Louis Grell

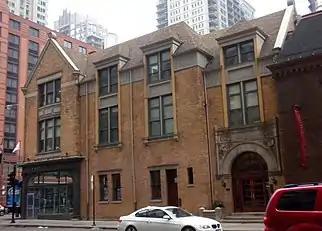
Tree Studio art colony former building

Close friends included Tarzan illustrator J. Allen St. John; Taos Society of Artists early members E. Martin Hennings (Best man in Grell's April 1, 1922 wedding at Tree Studios), Walter Ufer and Victor Higgins; sculptors John Storrs and Albin Polasek; painters Carl Hoeckner, John and Anna Stacey, Julius Moessel, Macena Barton, impressionist Pauline Palmer, Diana Barrymore and husband, Olympian and Tarzan actor Johnny Weissmuller; vaudeville actors Jean and Inez Bregant of Council Bluffs, Iowa and many others.